Austin 10

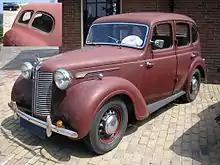
Ten GS 1 saloon 1946delivered in the Netherlands

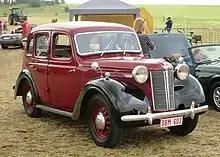
Post-war Ten

With peace in 1945 a change was immediately made to civilian production but because of the post-war financial crisis the cars were nearly all exported, with the first one arriving in the United States in July 1945. In September 1945 the first passenger cars produced after World War II's end to arrive in Switzerland were two Austin Tens exported from England.